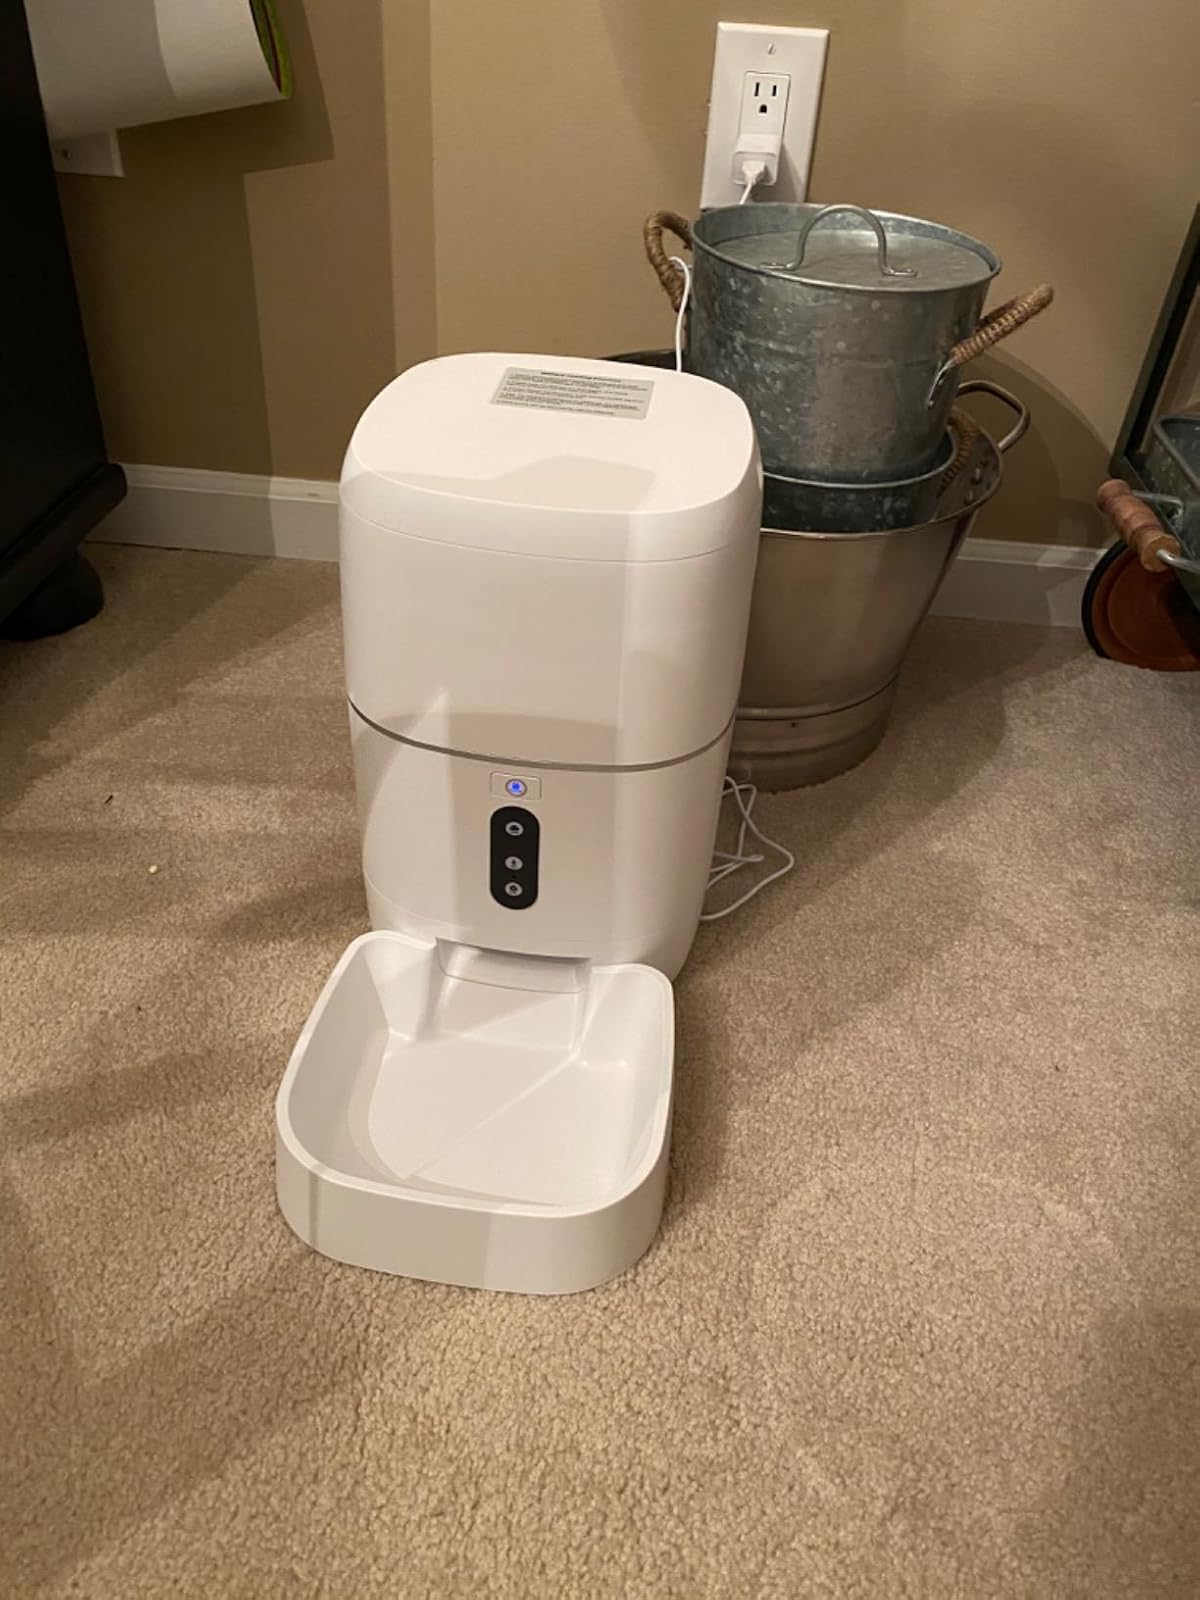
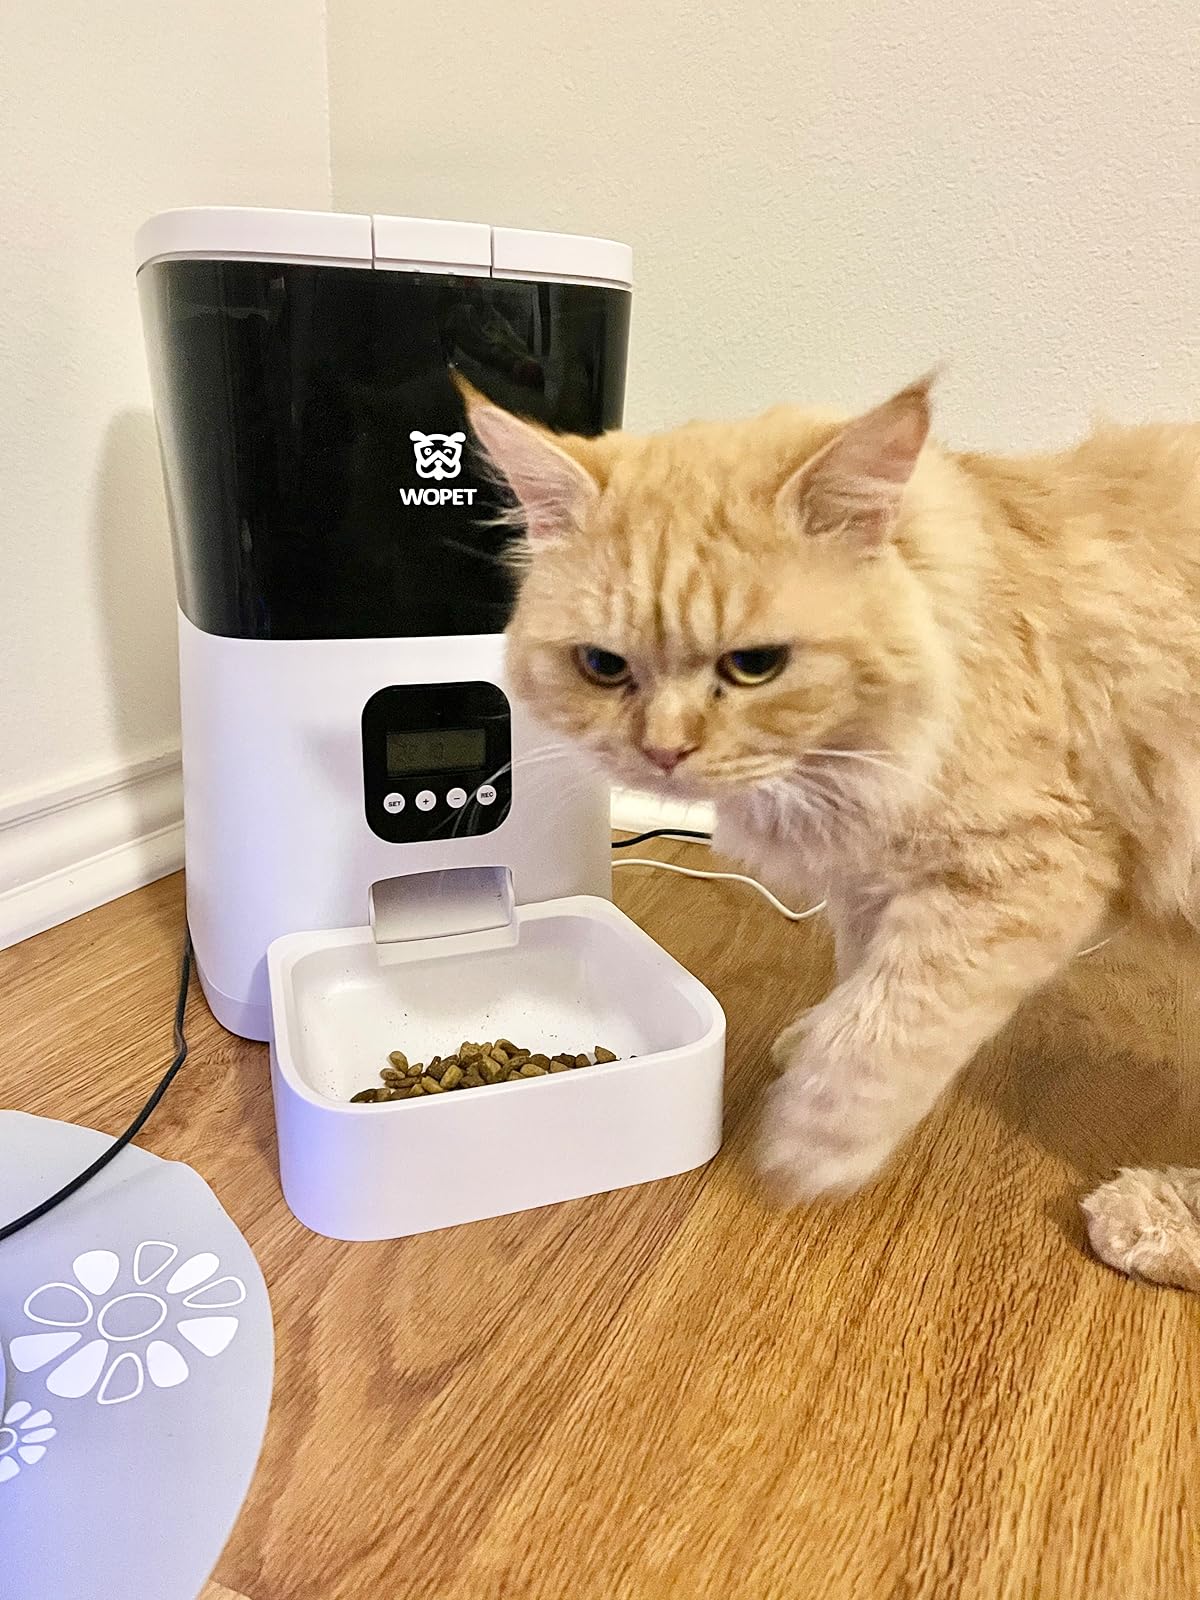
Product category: items_feeder
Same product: no